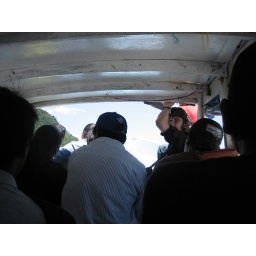
Something about the way the boat guy was hanging right in Kent's face was funnier in person.